Millstone

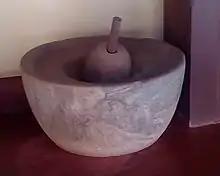
Old Indian grinding stone used for making batter for Dosa,Idli etc.

In common language, "millstone" refers to any type of rock that may have been used in a mill, whereas in the geological sense, true "millstone" is defined as a siliceous accident in a sedimentary basin.